Fort Pilar

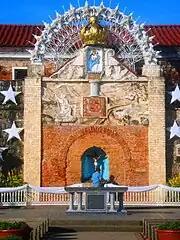
The relief of Our Lady of the Pillar

In 1635, upon the requests of the Jesuit missionaries and Bishop Fray Pedro of Cebu, the Spanish governor of the Philippines Juan Cerezo de Salamanca (1633–1635) approved the building of a stone fort in defense against pirates and raiders of the sultans of Mindanao and Jolo. The cornerstone of the fort, originally called Real Fuerte de San José (Royal Fort of Saint Joseph), was laid by Melchor de Vera, a Jesuit priest-engineer, on June 23, 1635, which also marks the founding of Zamboanga as a city.